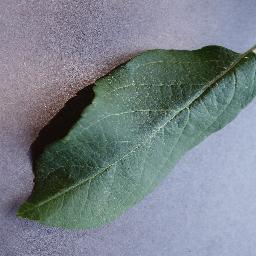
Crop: apple
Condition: healthy